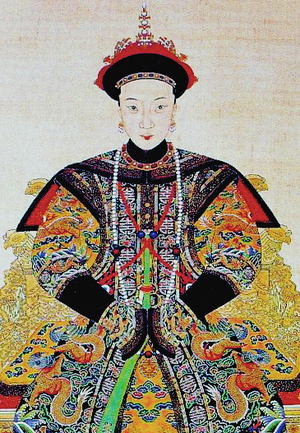
Tongzhi est le dixième empereur de la dynastie Qing à régner sur la Chine. Monté sur le trône à l'âge de cinq ans, en 1861, il meurt de la syphilis à dix-huit ans, en 1875. Sous son règne, sa mère Cixi, et le conseiller Zeng Guofan tentèrent de restaurer le pouvoir impérial. On donne à cette période le nom de Restauration de Tongzhi. À sa mort, son cousin maternel Guangxu lui succède.